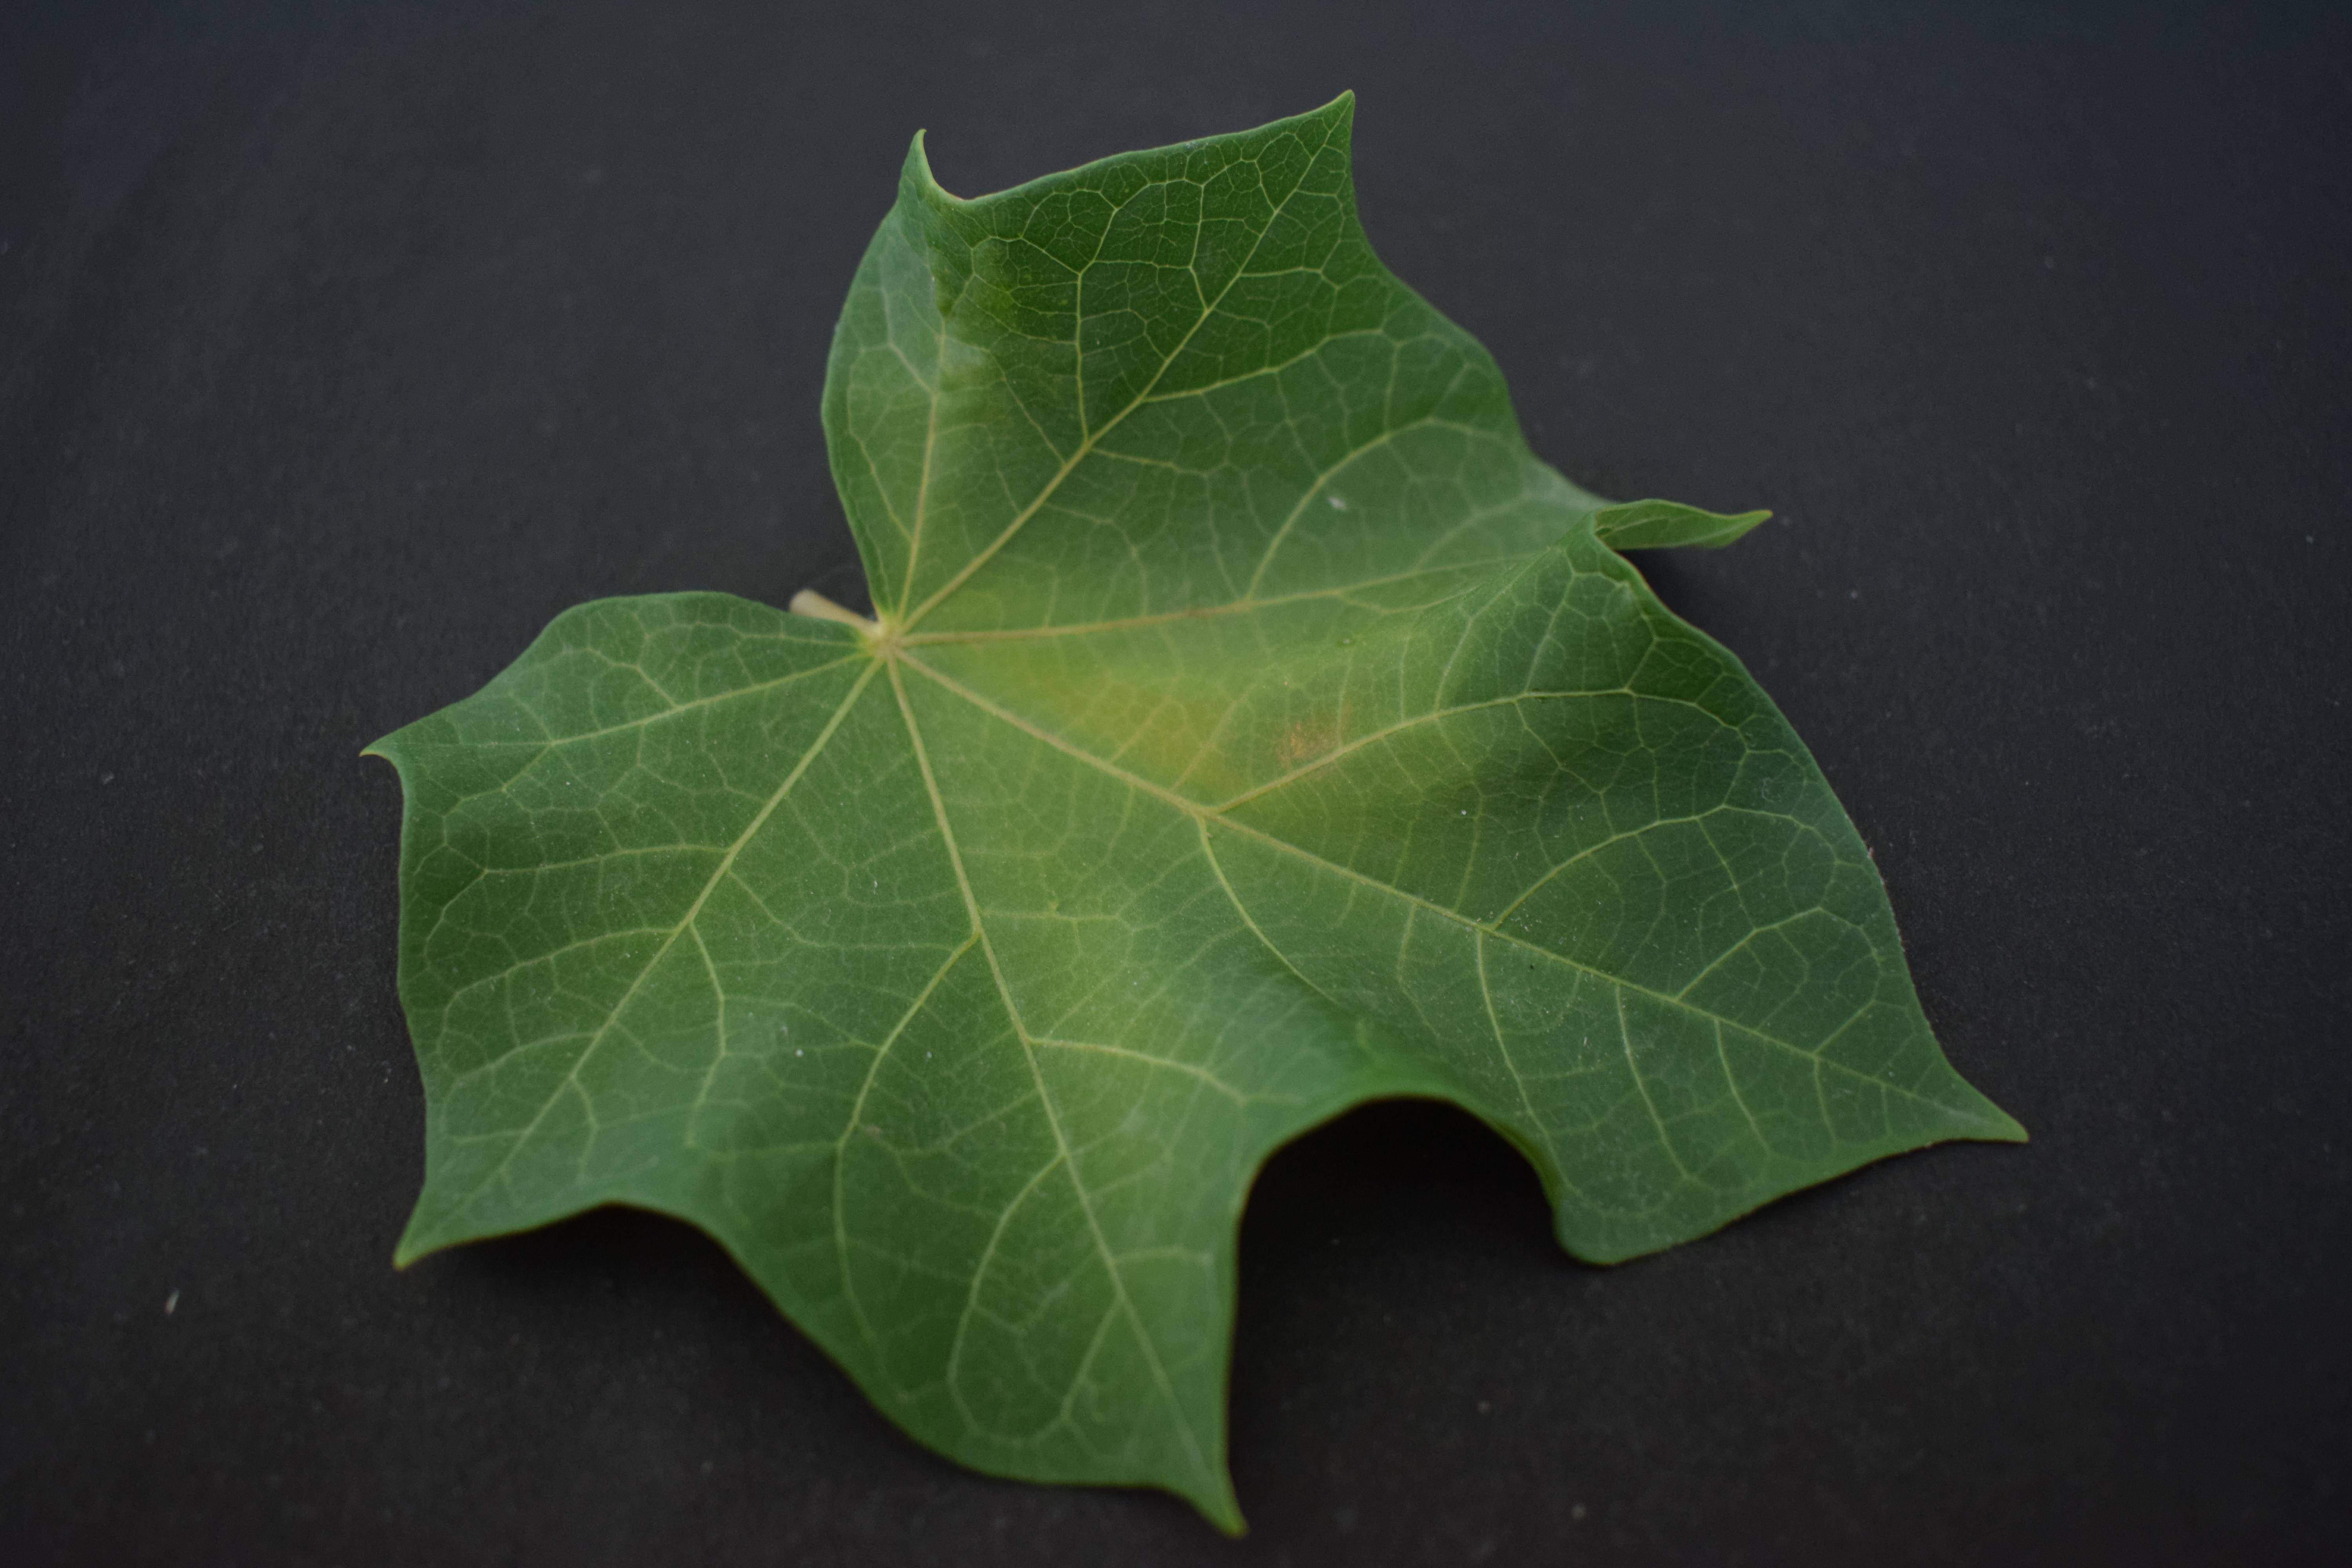
Plant species: Jatropha